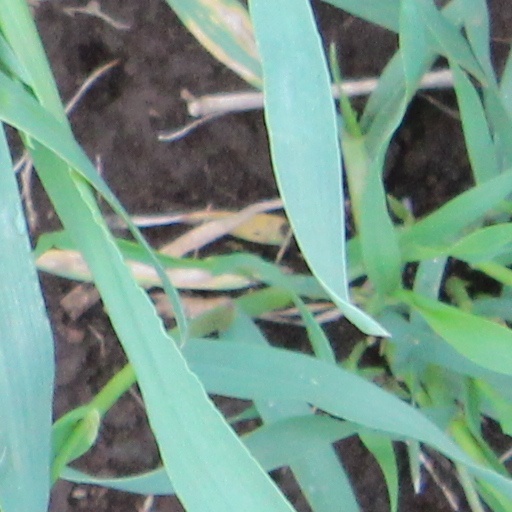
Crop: wheat